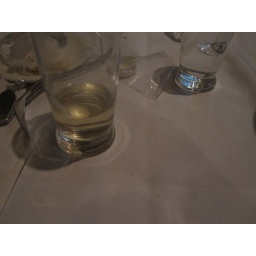
White wine in a water glass